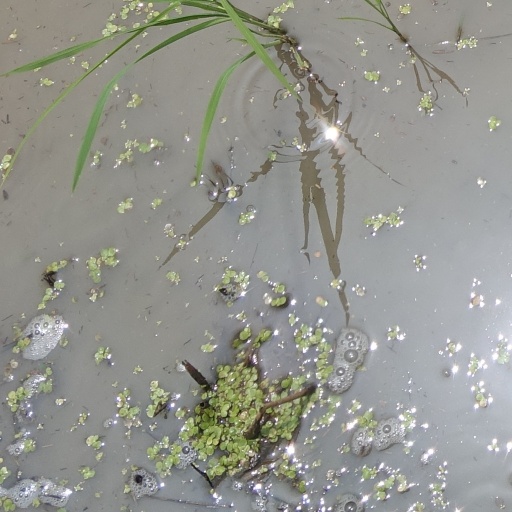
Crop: rice